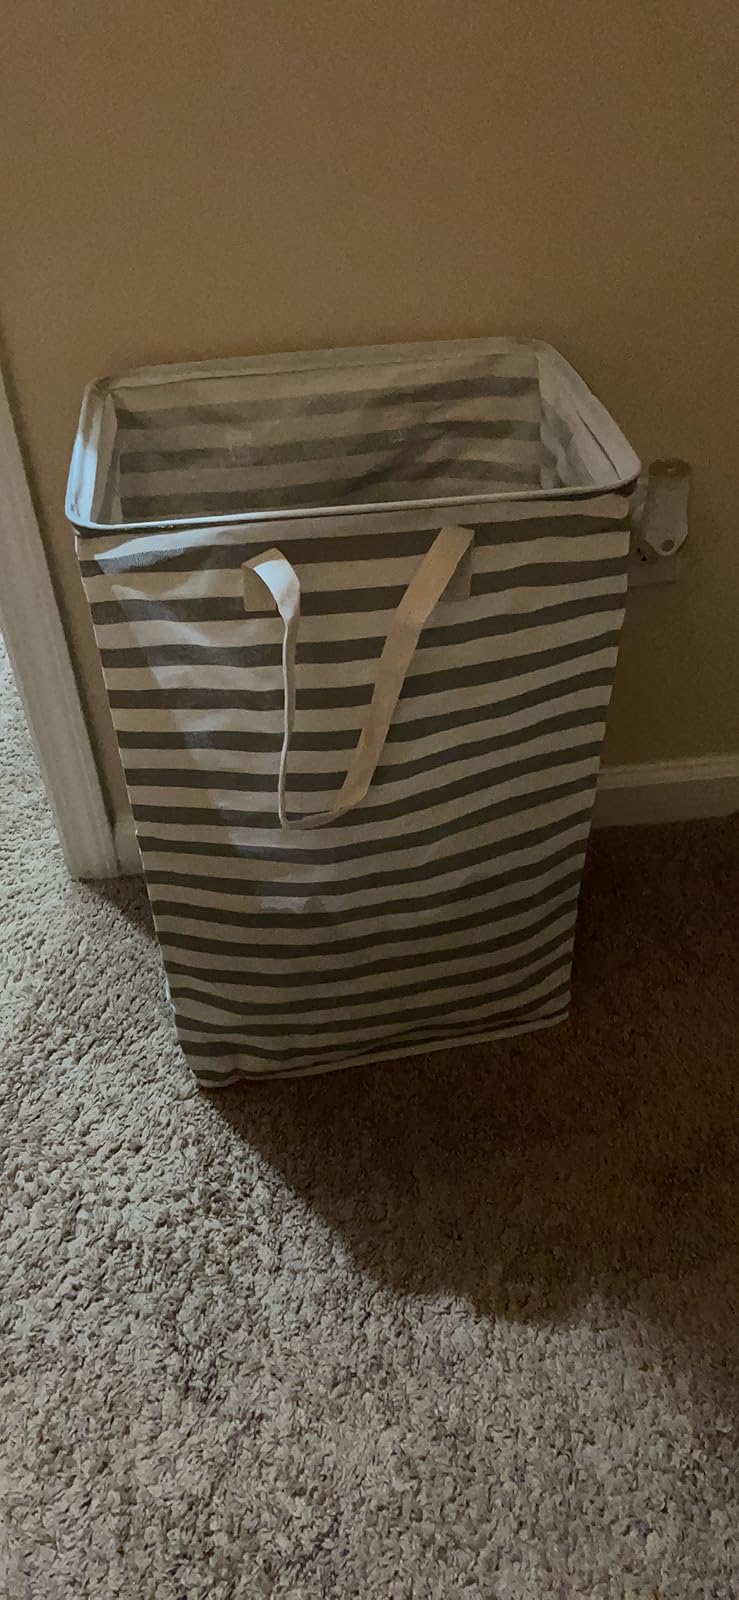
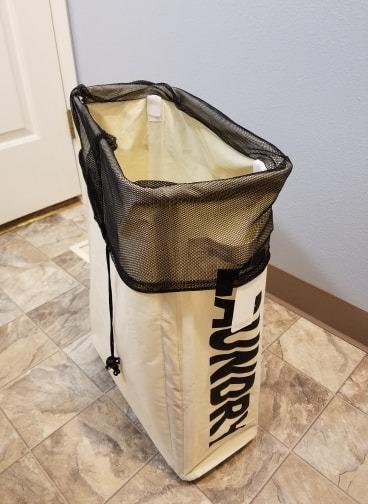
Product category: items_hamper
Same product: no